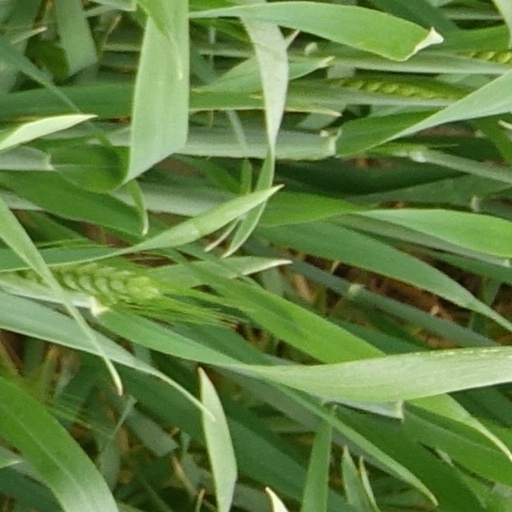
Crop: wheat